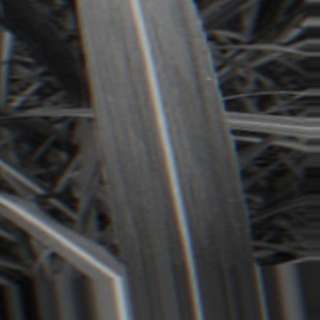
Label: sugarcane_bacterial_blight